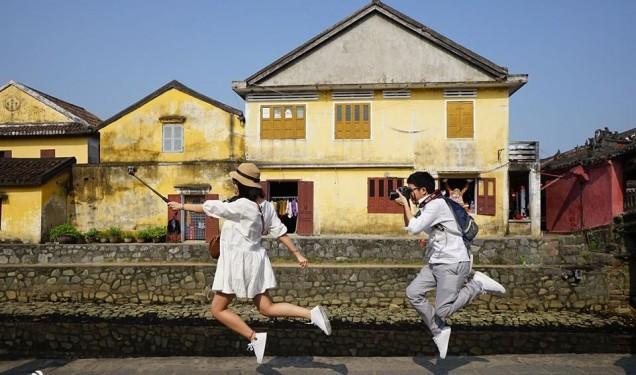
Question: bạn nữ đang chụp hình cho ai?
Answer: đang chụp hình cho bạn nam